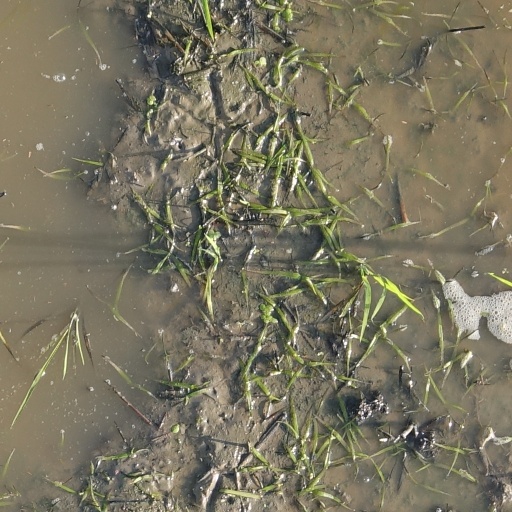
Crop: rice